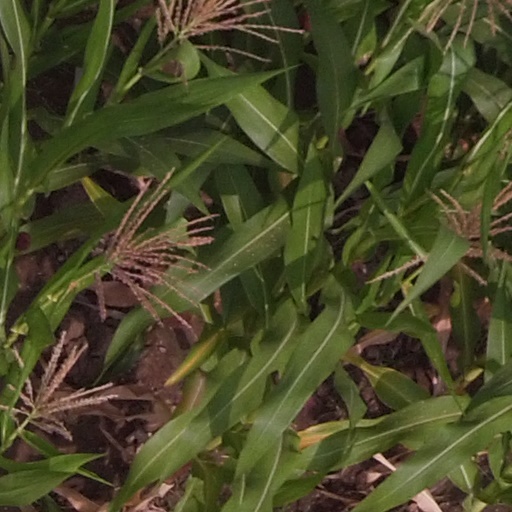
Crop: maize; corn